Prison violence

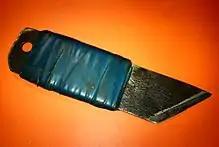
An improvised weapon (or "shiv") from a Soviet prison

Prison violence is a common daily occurrence due to the diversity of inmates with varied criminal backgrounds and power dynamics at play in penitentiaries. The three different types of attacks are inmate on inmate, inmate on guard and vice-versa, as well as self-inflicted. These attacks can either be impulsive and spontaneous or well-planned out and premeditated. Factors such as gang rivalries, prison overcrowding, prison design and minor disputes contribute to violent attacks.